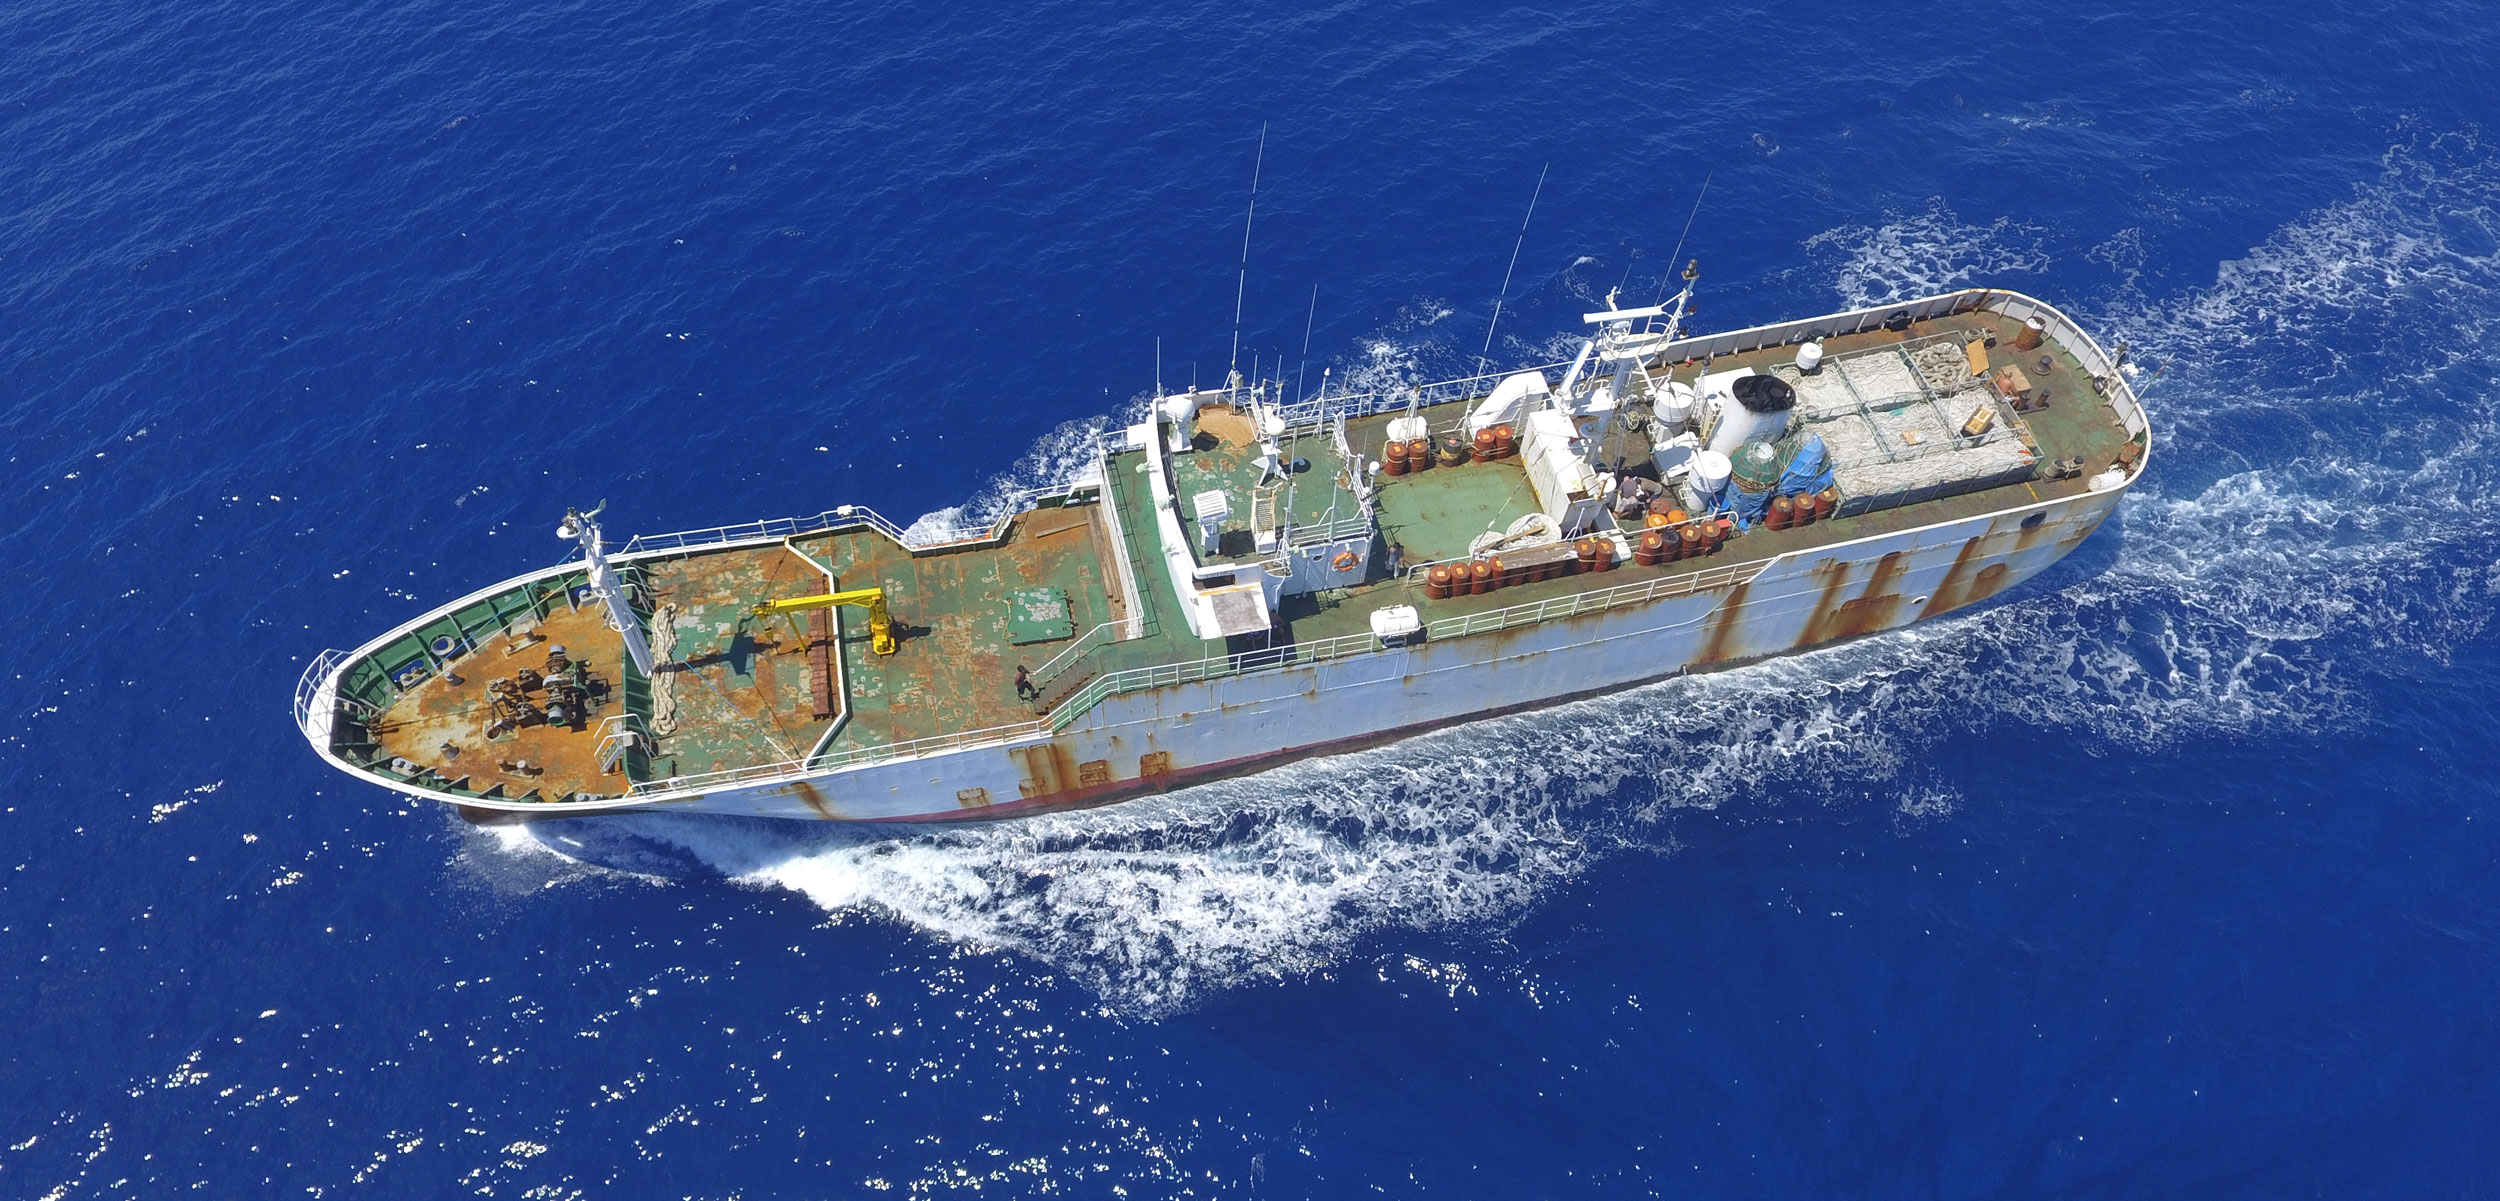
Vehicle type: Ships